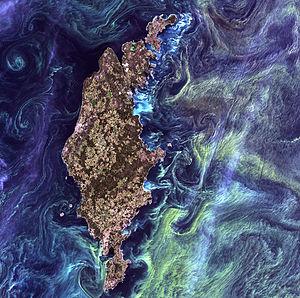
Une efflorescence algale est une augmentation relativement rapide de la concentration d'une espèce d'algues, appartenant généralement au phytoplancton, dans un système aquatique d'eau douce, saumâtre ou salée. Cette prolifération se traduit généralement par une coloration de l'eau. Ces couleurs sont dues aux pigments photosynthétiques dominants des cellules algales en cause.